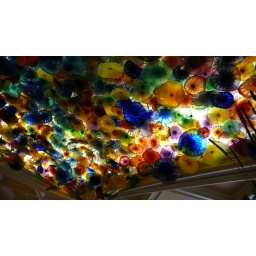
glass blown flowers in bellagio